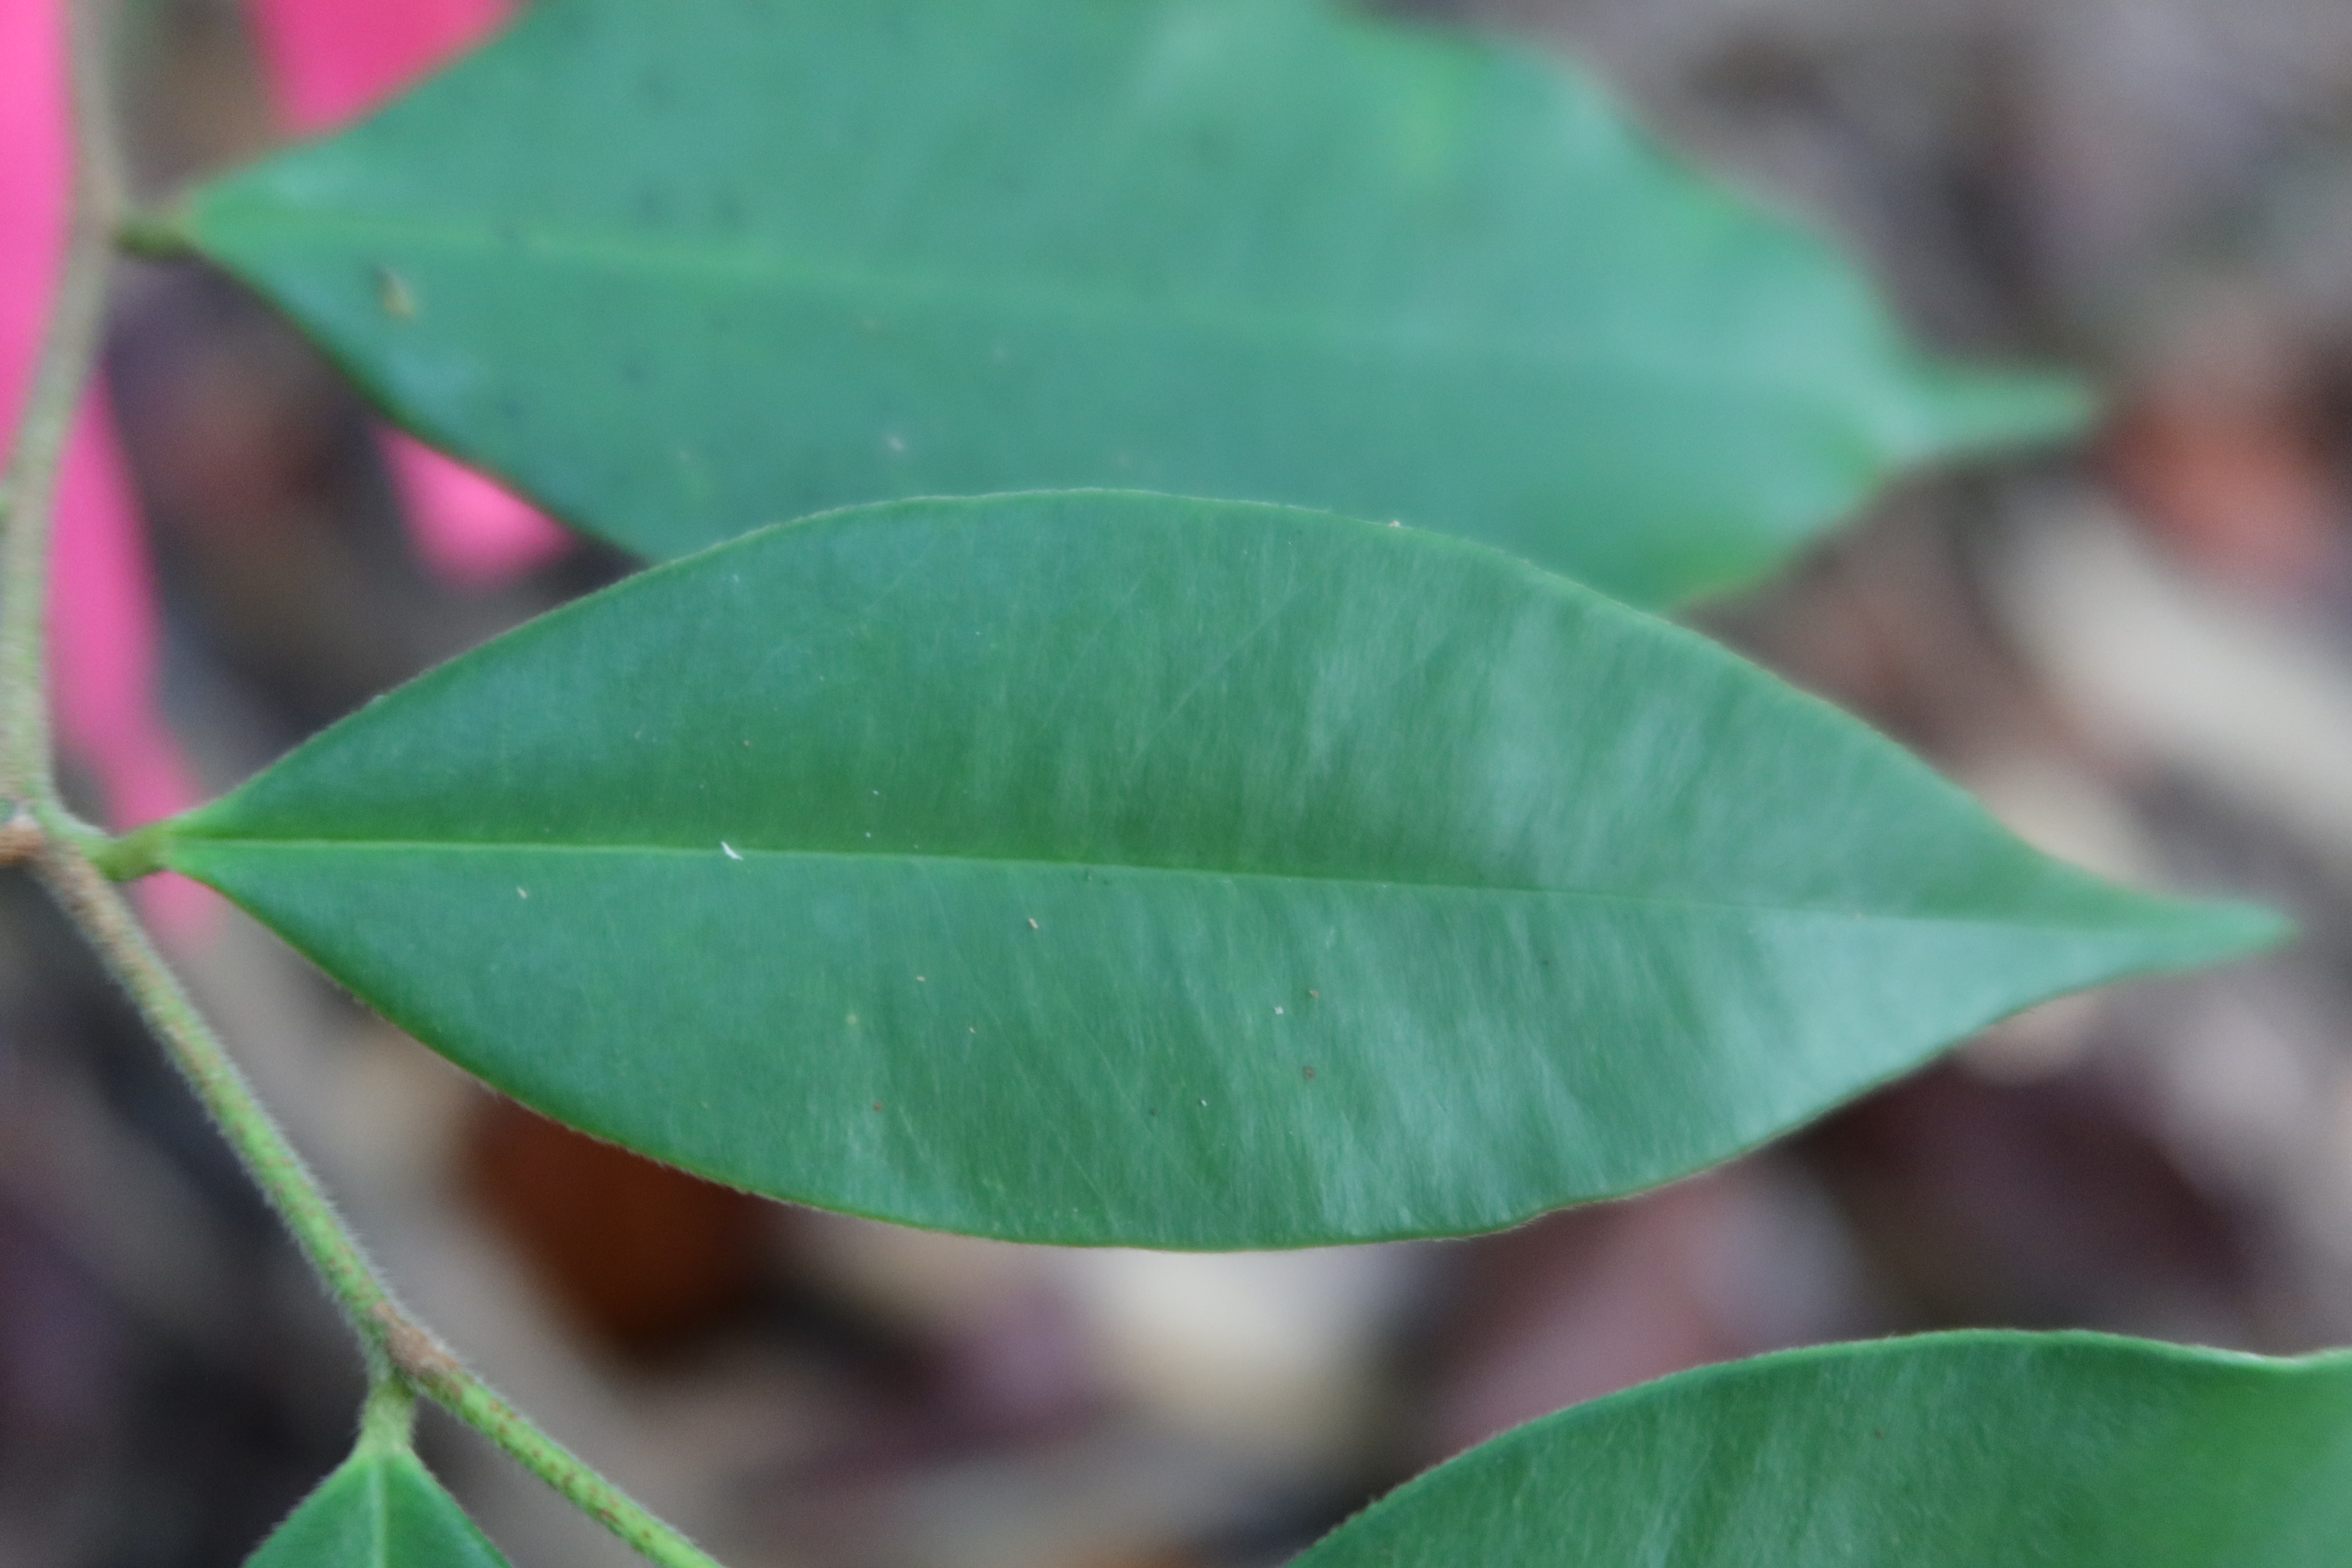
Label: Healthy